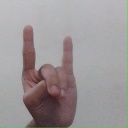
अक्षर: श